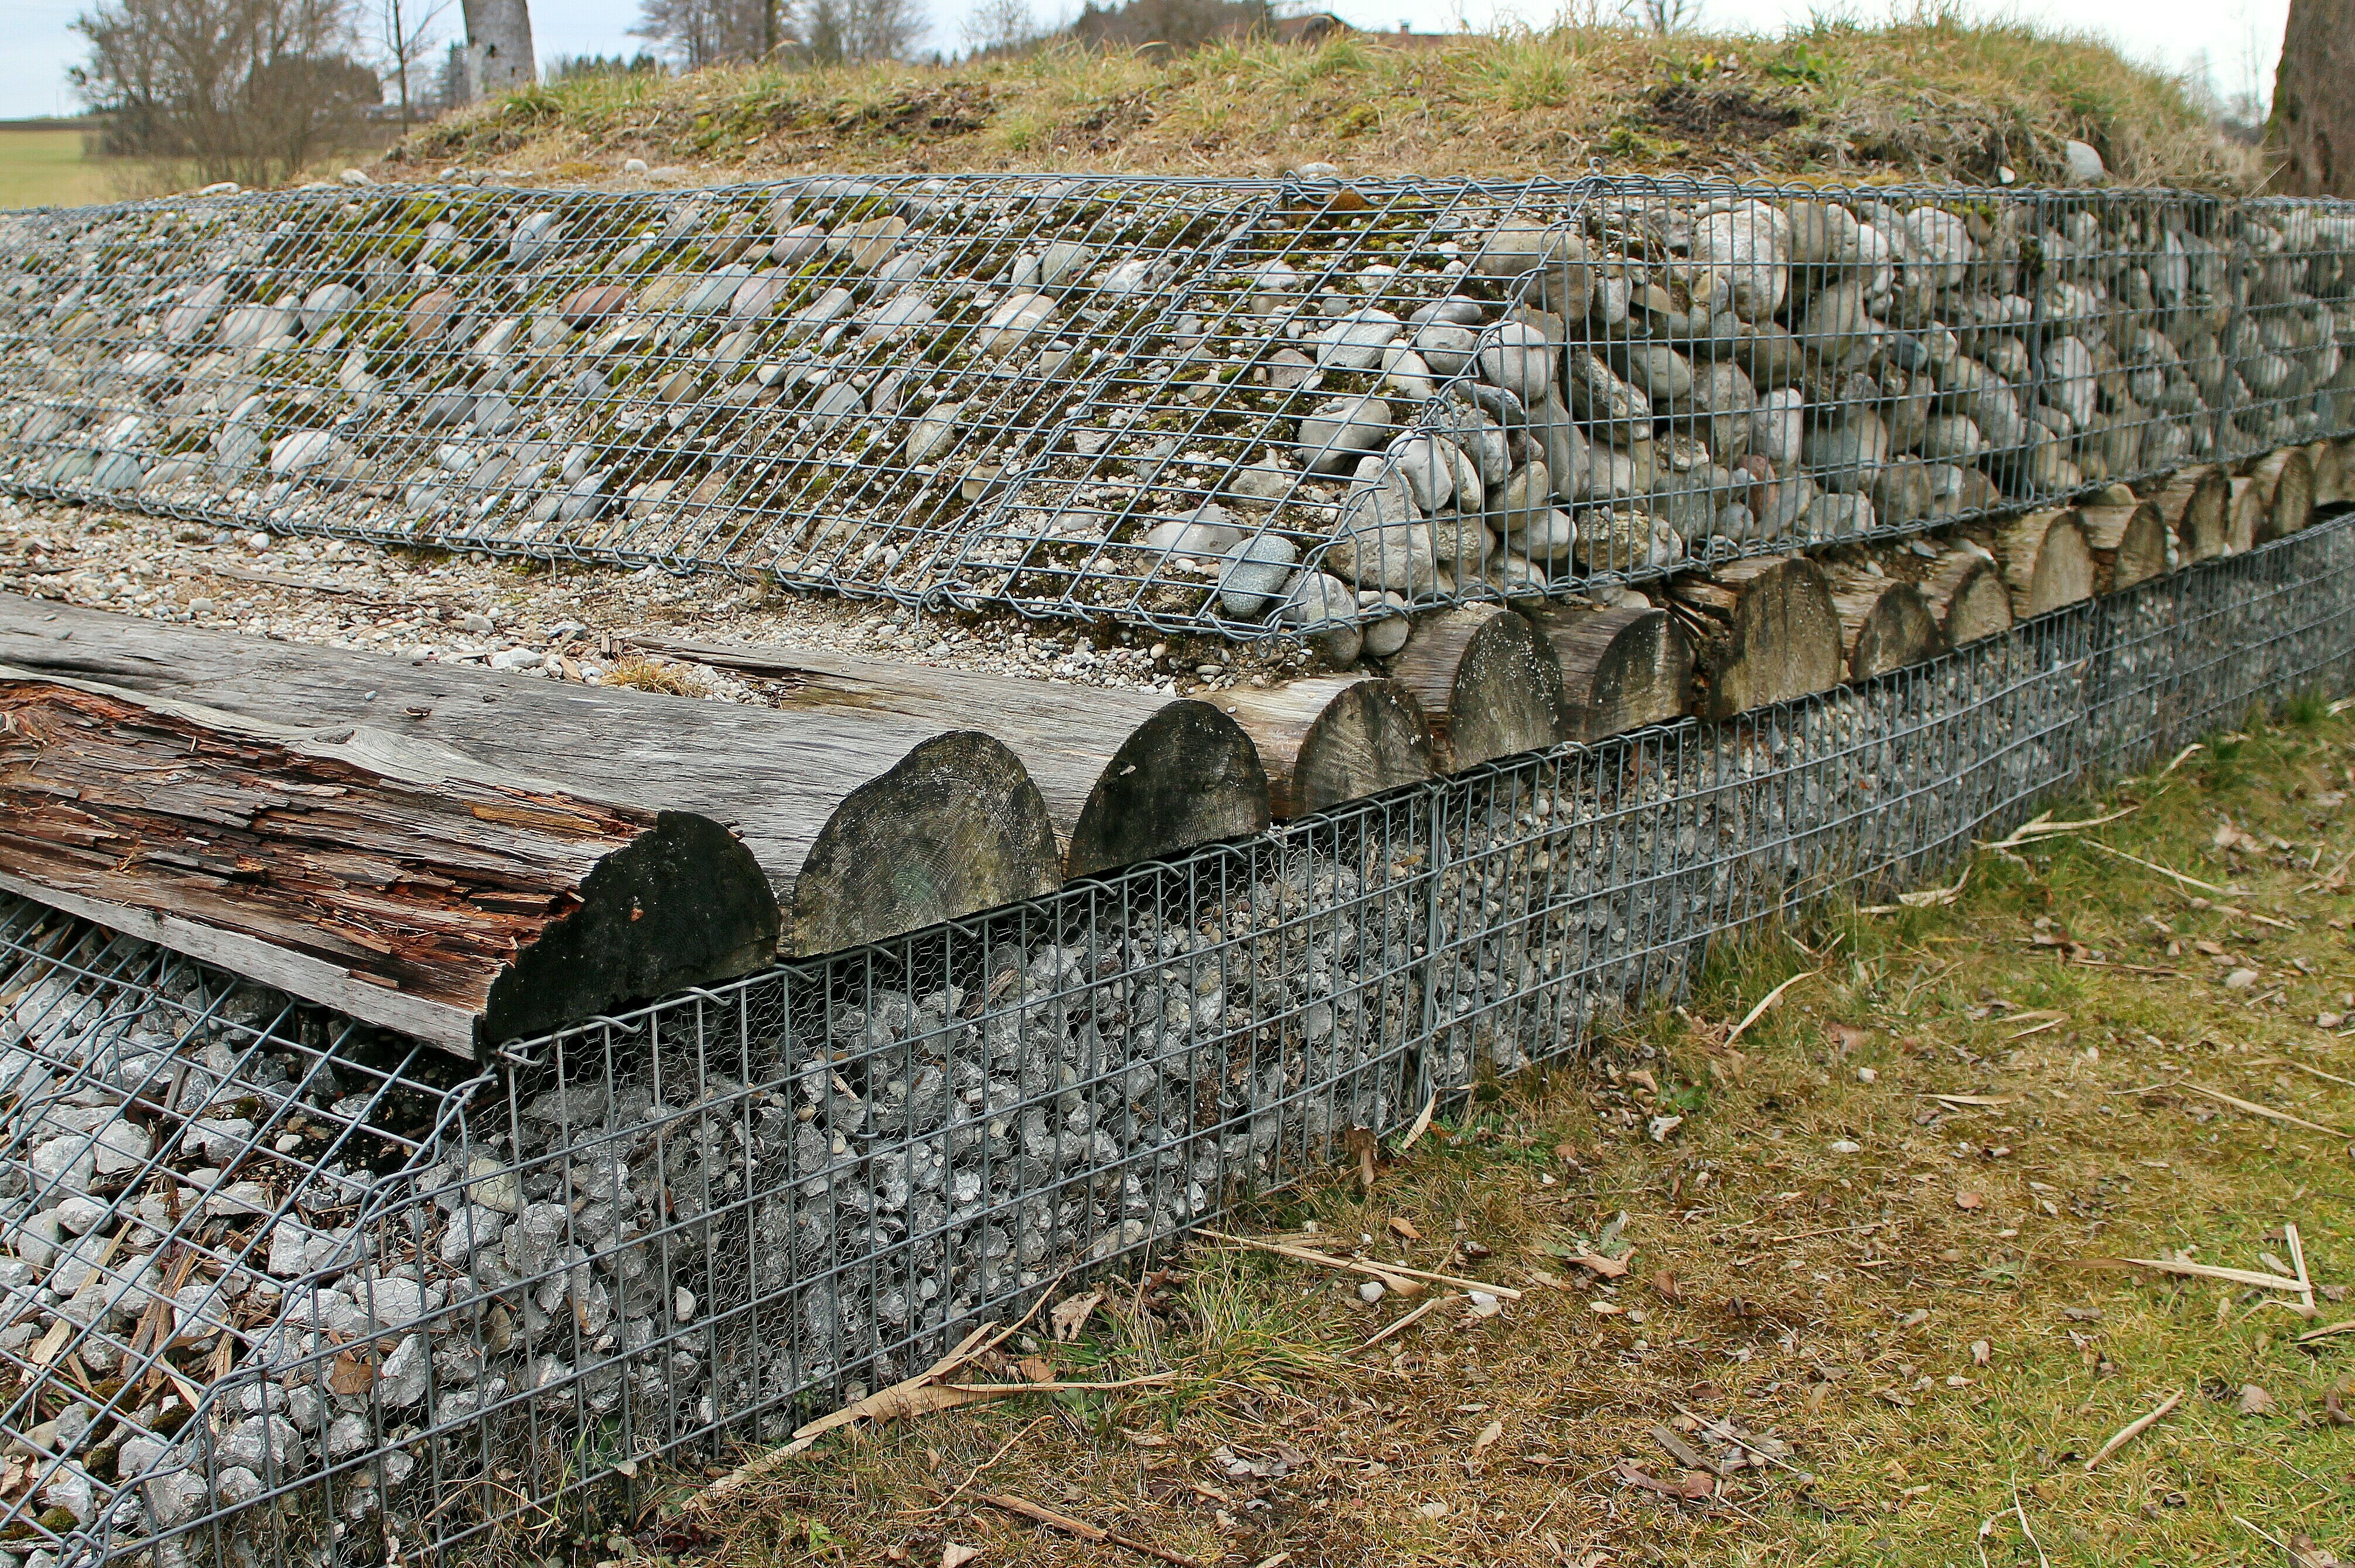
tree, rock, fence, architecture, wood, road, building, wall, construction, stone wall, streets, ruins, roman, history, romans, cross section, road construction, bedding, roman road, ancient history, statics, street body, street bedding